Jörg Albertz

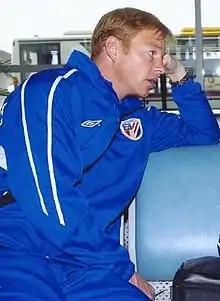
Albertz with Shanghai Shenhua in 2003

Jörg Albertz (born 29 January 1971) is a German former professional footballer who played as a midfielder. Between 1996 and 1998, he played three international games for the Germany national team.